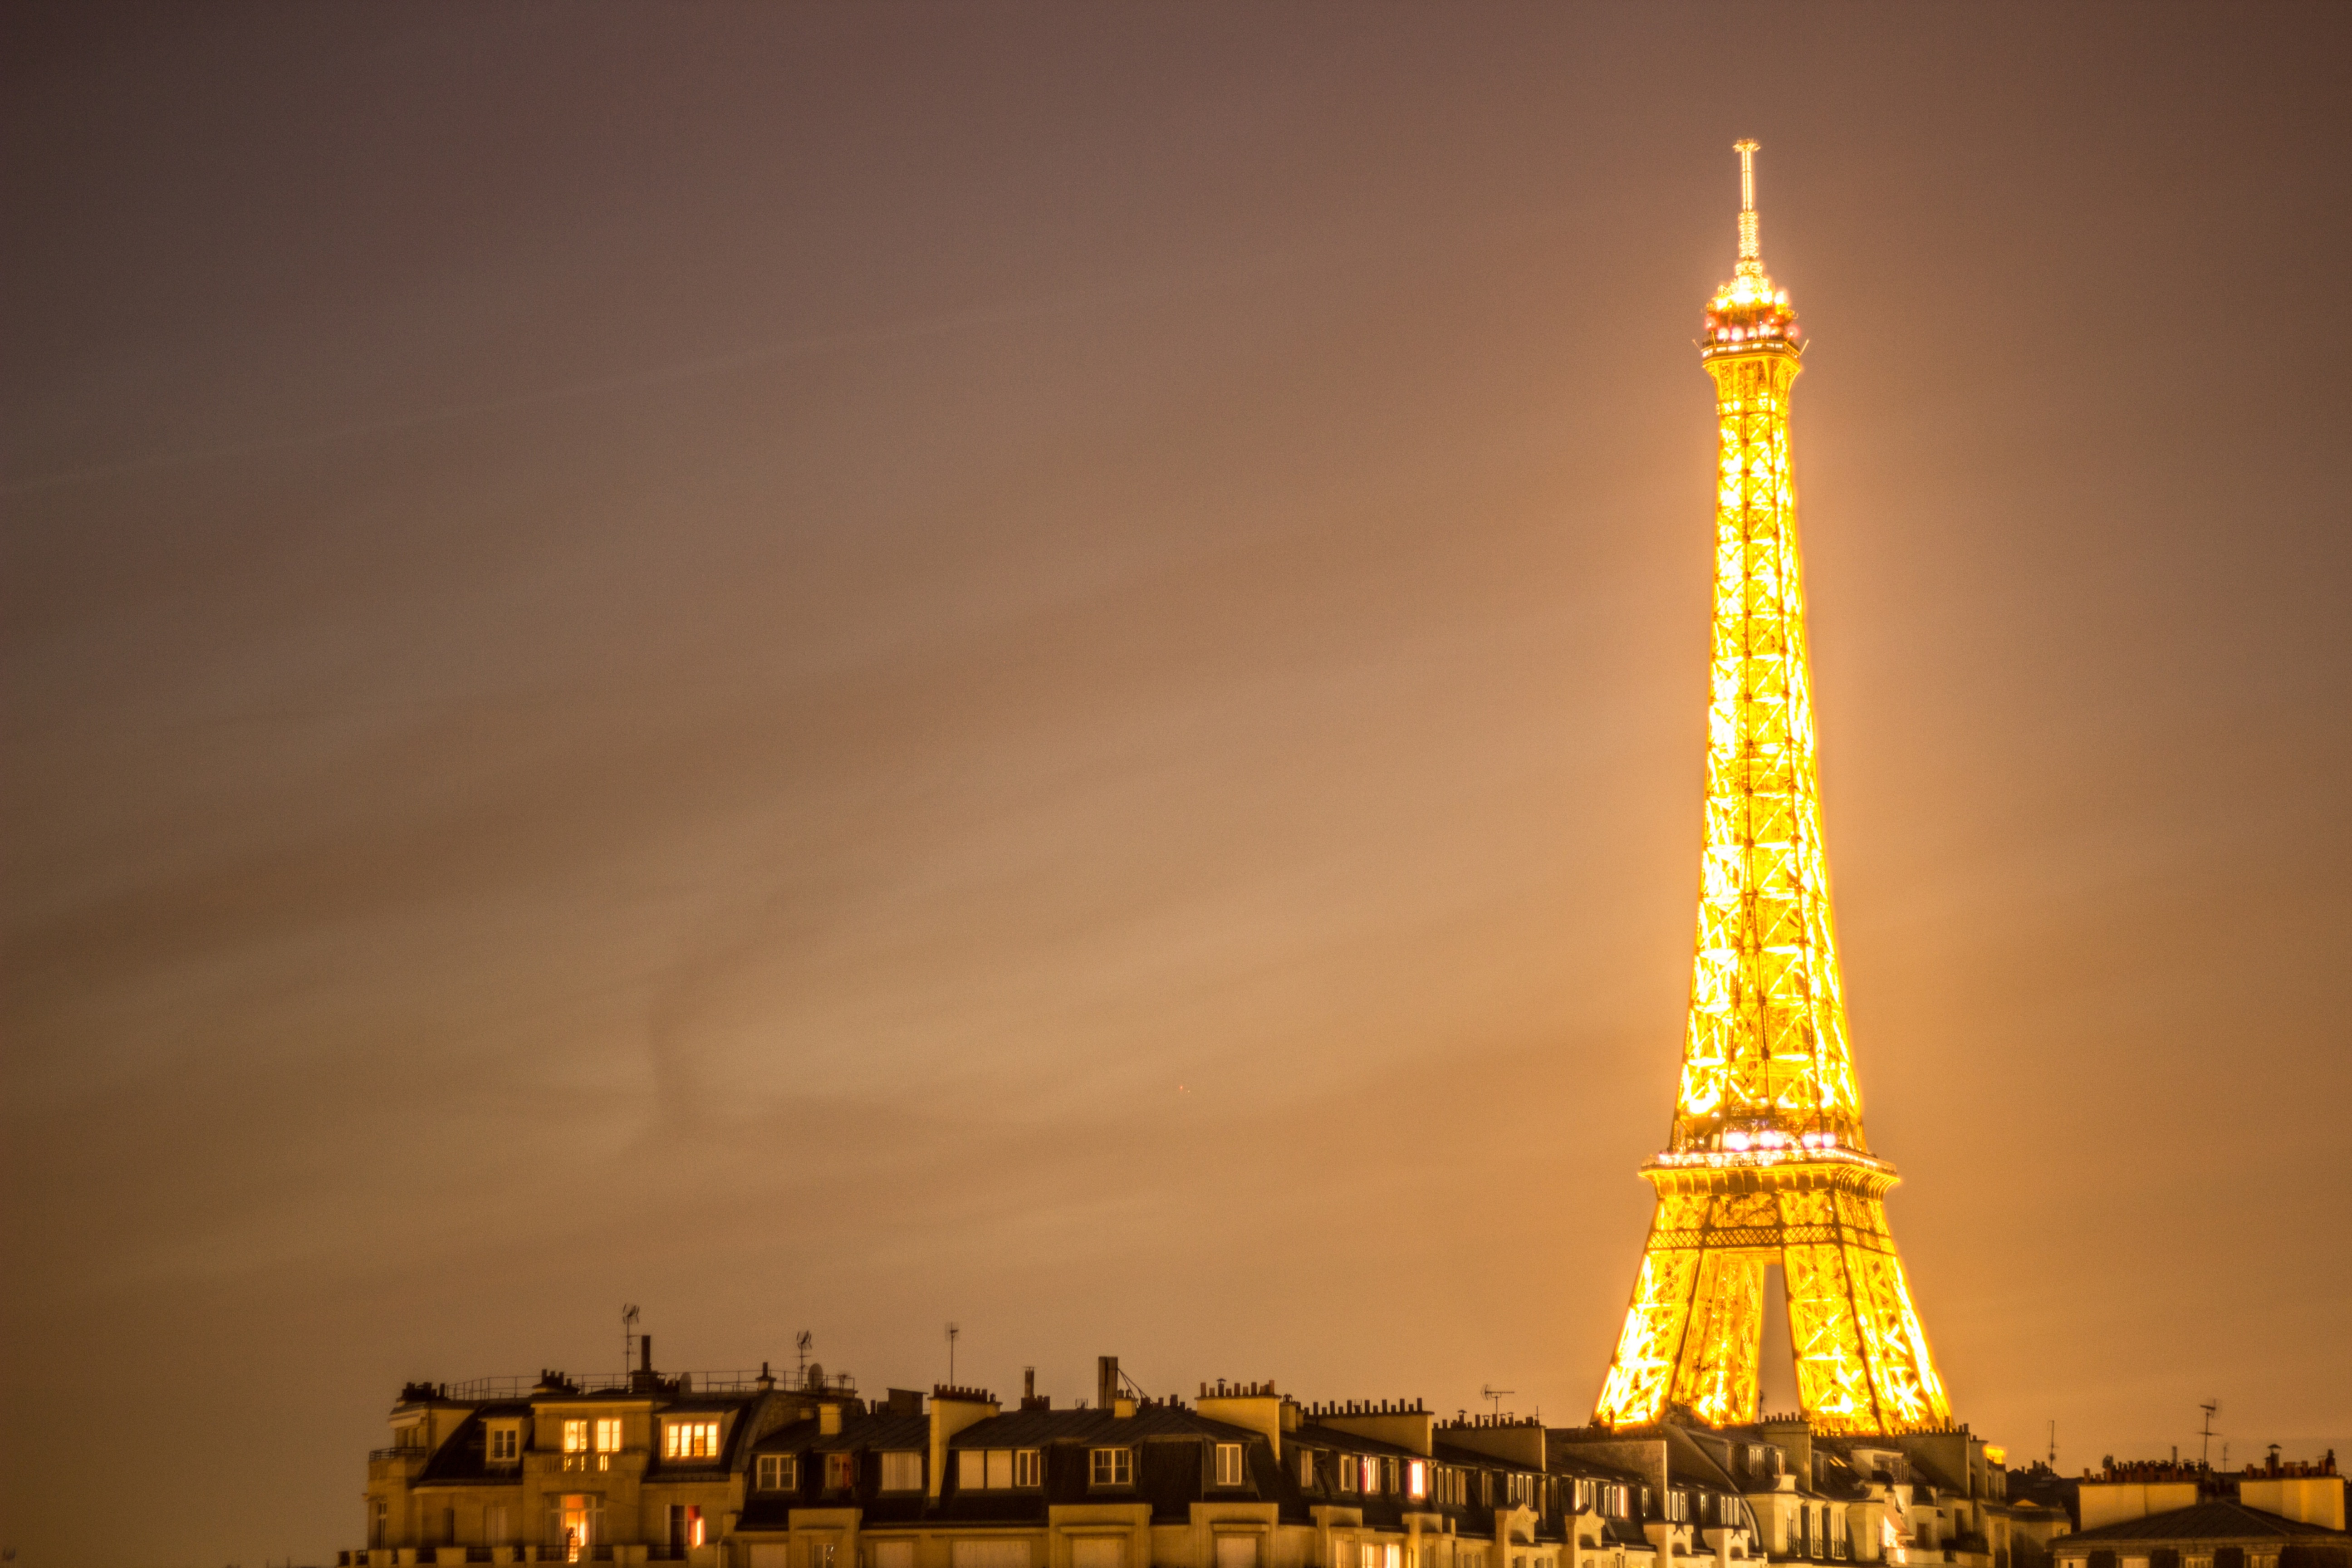
horizon, night, skyscraper, cityscape, dusk, evening, tower, landmark